Hettinger County Courthouse

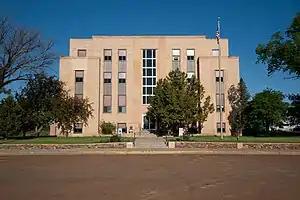

The Hettinger County Courthouse in Mott, North Dakota was built in 1934. It was listed on the National Register of Historic Places in 1985.